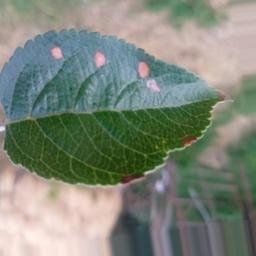
Label: Alternaria